Mateo de Toro Zambrano

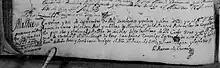
Baptismal record of Mateo, located in the parish archive of El Sagrario, Santiago de Chile.

Born in Santiago, Toro Zambrano came from an aristocratic lineage, being the legitimate son of Carlos José de Toro-Zambrano y Escobar and Jerónima de Ureta y Prado. His parents were prominent individuals in Santiago, known for their social and economic status. Mateo's baptismal name was "Matheo de Toro-Zambrano Ureta", sharing the name with an older brother who died before his first birthday.